Forest Park (Portland, Oregon)

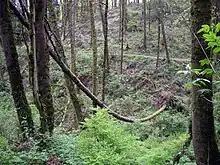
A fallen alder assumes a bow shape near Wildwood Trail.

Multiple crimes have occurred in Forest Park, including two murders. In 2001, Todd Alan Reed, a man who preyed on heroin addicts and prostitutes, pleaded guilty to the 1999 murders of three women whose bodies were found in Forest Park near Northwest Saltzman Road, though forensic analysis showed the murders took place elsewhere and the bodies were brought to Forest Park. In 2003, jurors convicted another man of the 1996 murder of his ex-girlfriend on a Forest Park trail. Less serious crimes have included assault (rarely), car break-ins and petty theft (frequently at trail heads), rare arsons, rare indecent exposure, and marijuana cultivation. Multnomah County Sheriff's deputies in 2007 seized 114 mature marijuana plants found growing in the park on a hillside near Portland's Linnton neighborhood. Deputies had seized another small grow operation in the park in 2005. More common has been illegal camping by homeless transients and others. An illegal bicycling trail, about long, was discovered in a remote part of the park in February 2010. In 2014, hikers found a booby trap meant to fire a shotgun shell across a path leading to the park. Portland police removed the device.